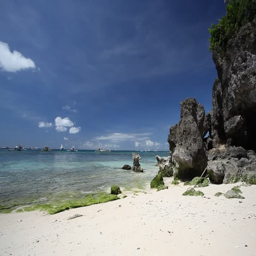
rock on the tropical beach